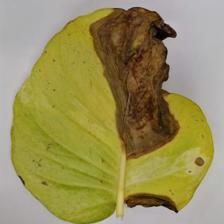
Label: Manganese Toxicity